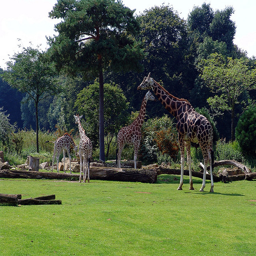
A herd of giraffe grazing on a lush green grass and tree covered park.
Two large giraffes and two small giraffes with grass and trees
A lot of animals that are walking around the grass together.
a group of giraffes standing on a green field.
A group of giraffes are in a green field with trees.